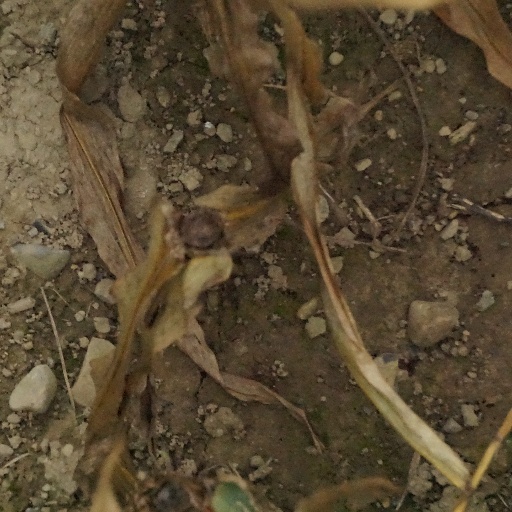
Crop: maize; corn